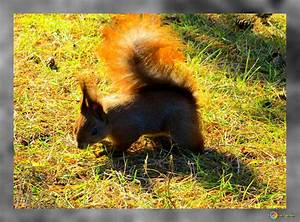
Label: scoiattolo